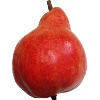
Label: red_pear